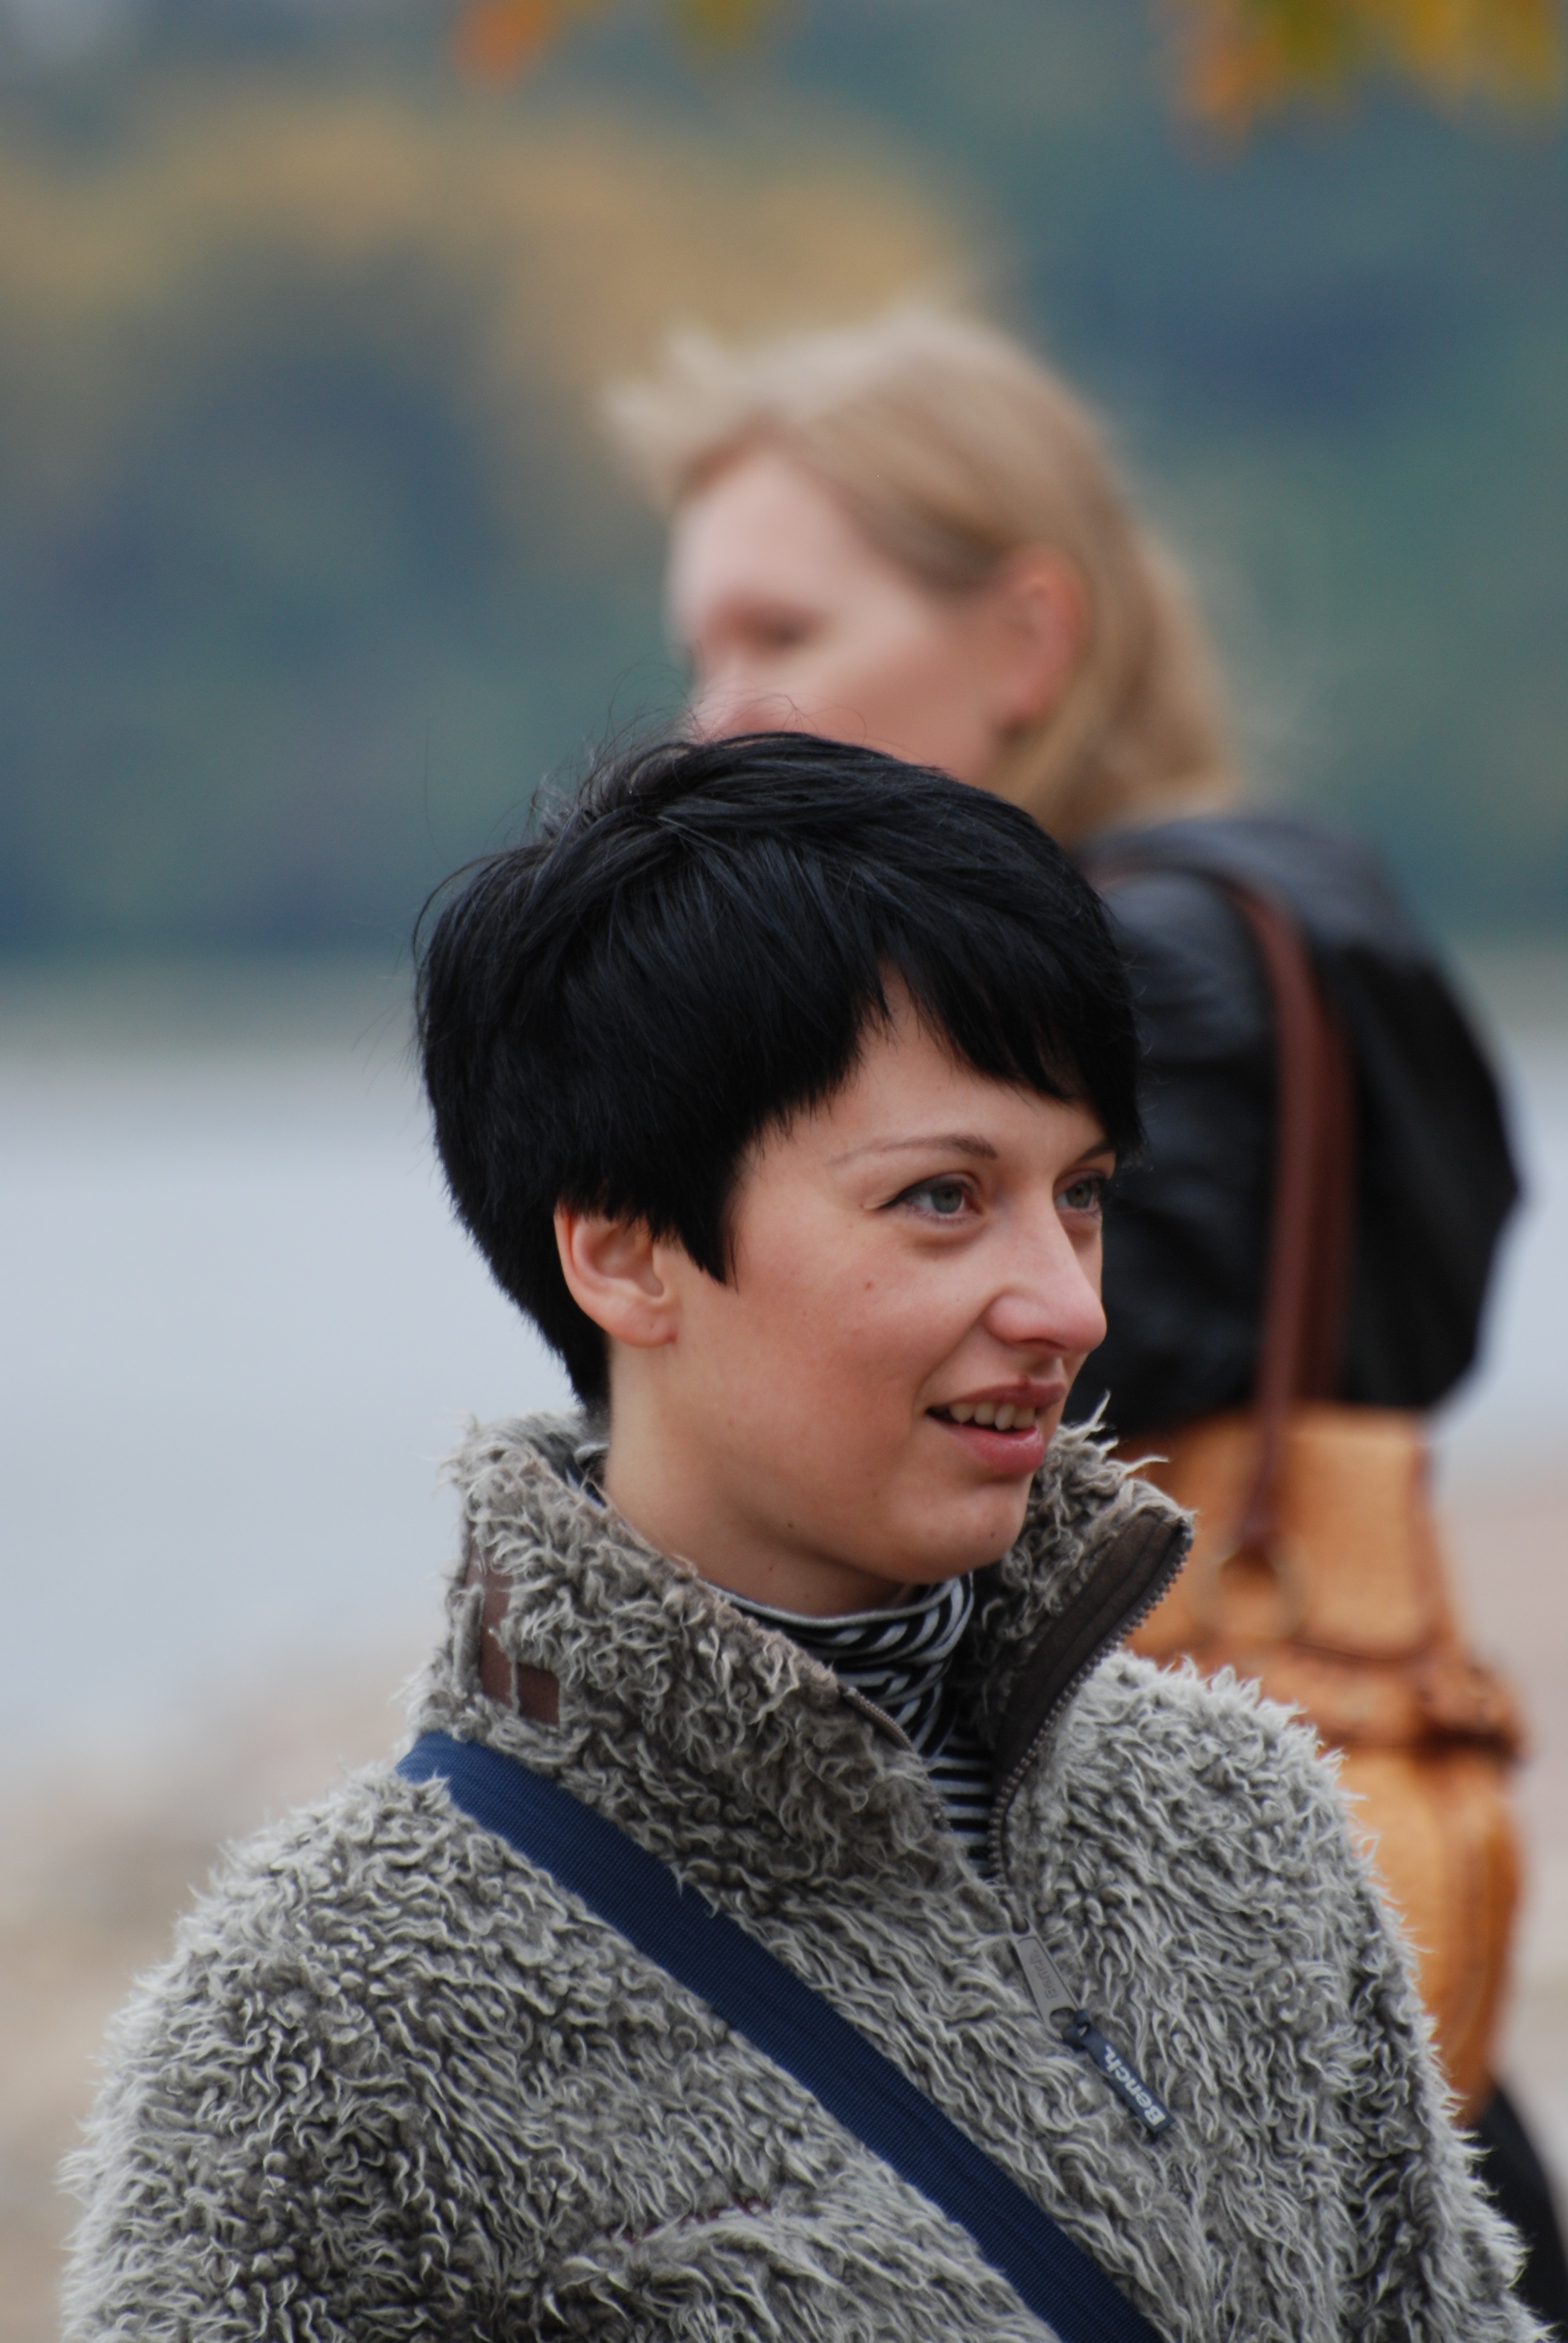
winter, people, girl, woman, street, portrait, model, spring, child, fashion, nikon, lady, hairstyle, candid, girls, beauty, moscow, russia, d80, moskau, nikond80, moscou